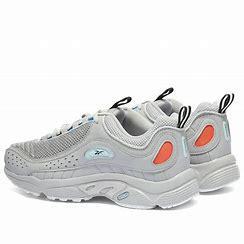
Brand: Reebok
Model: Daytona DMX Ii